The Sight and Sound Greatest Films of All Time 2022

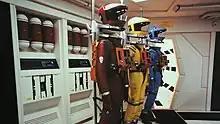
Props of "2001, A Space Odyssey"

In the 2022 directors' poll, "" was ranked first, replacing "Tokyo Story" from 2012 and "Citizen Kane", which held the top spot in both of the directors' polls previous to that.